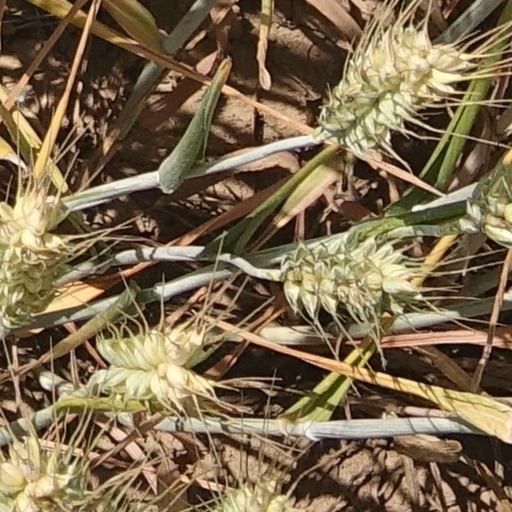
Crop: wheat